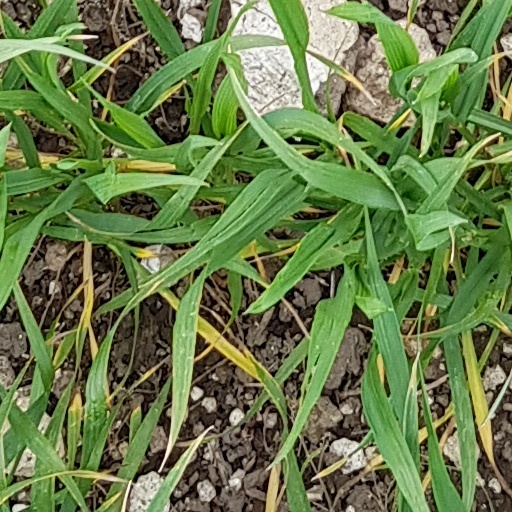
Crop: wheat